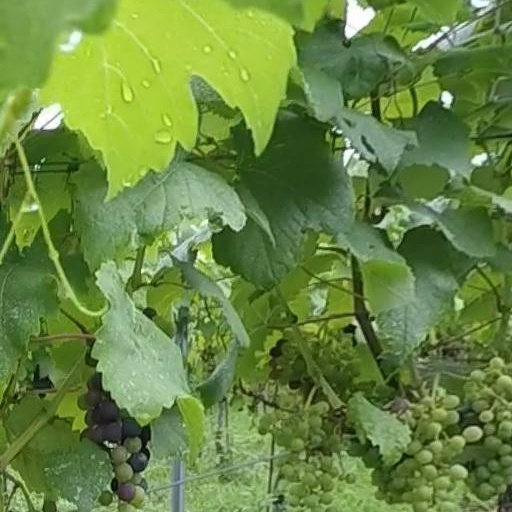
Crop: grape